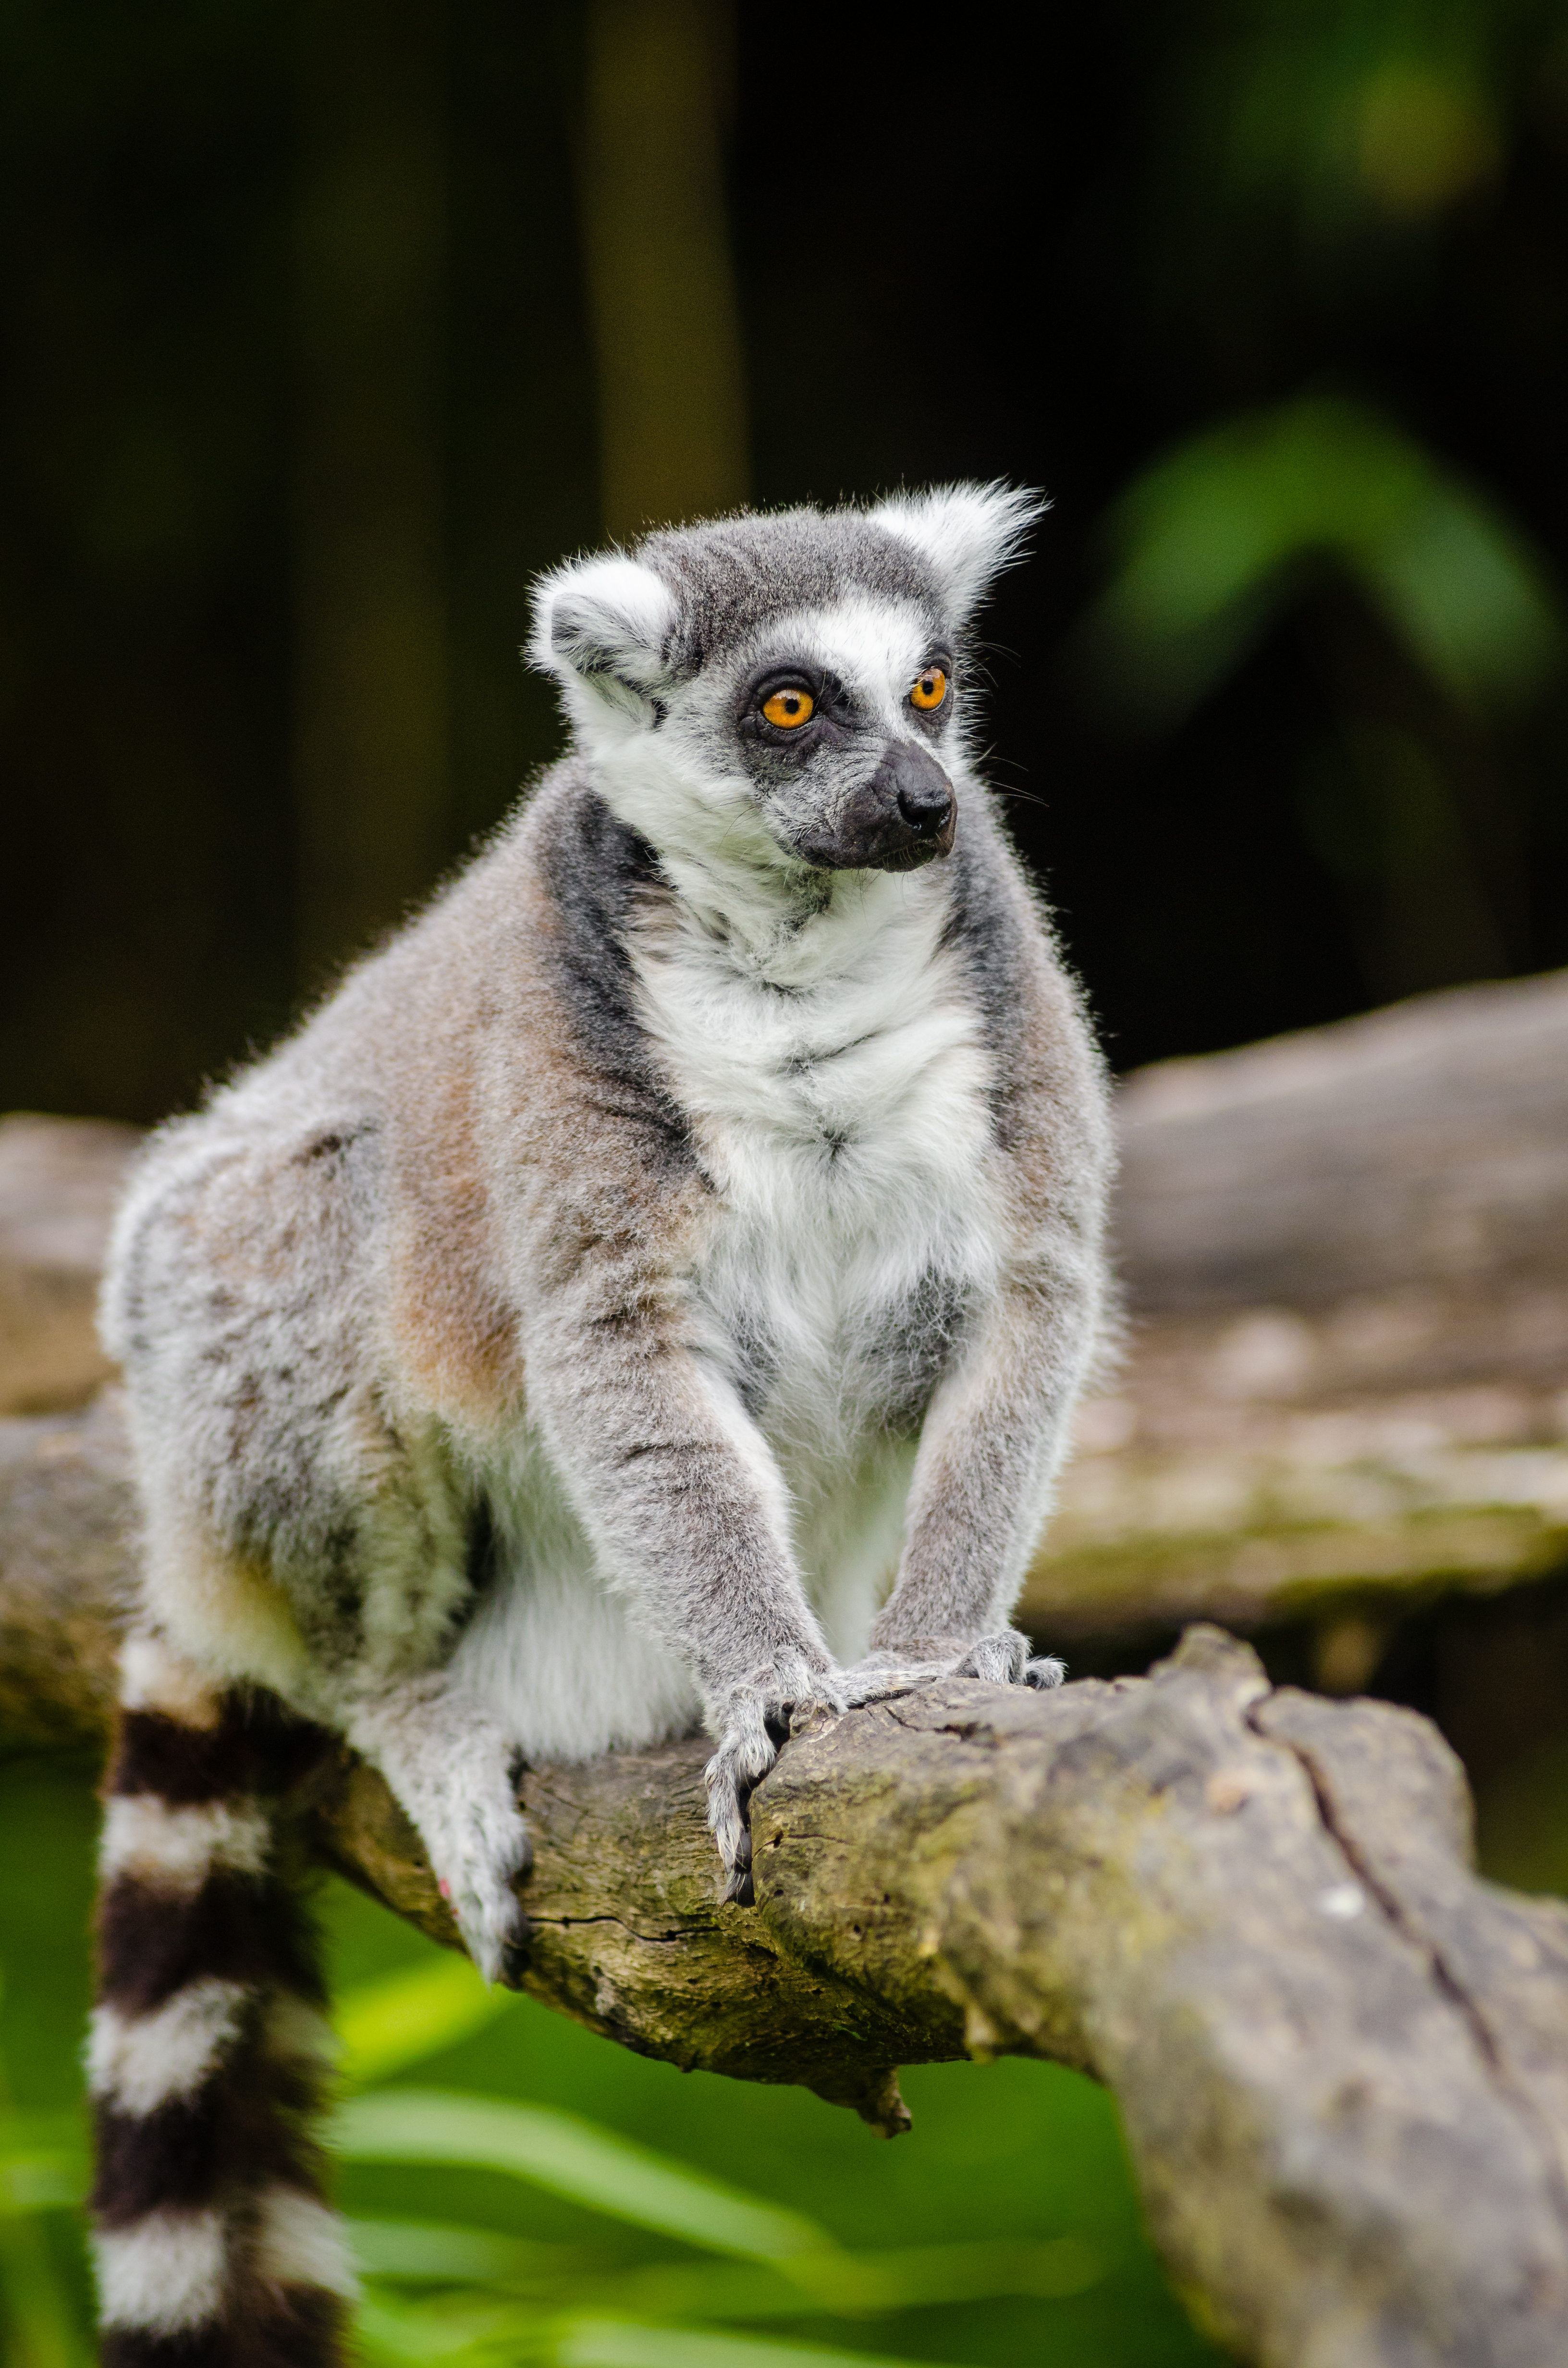
nature, animal, wildlife, zoo, mammal, fauna, primate, madagascar, vertebrate, lemur, new world monkey